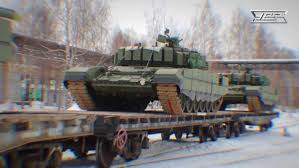
Label: T-72